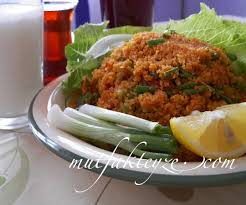
Yemek: kisir